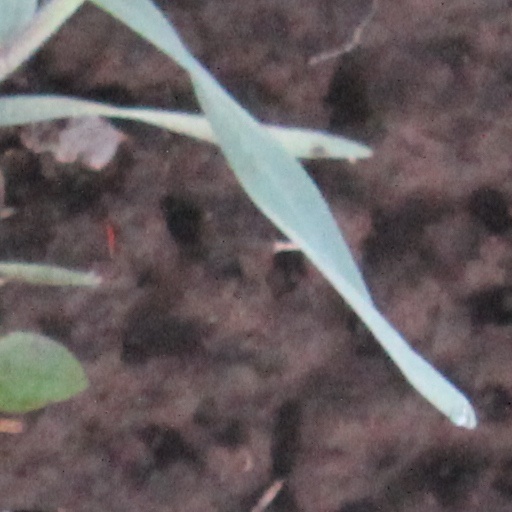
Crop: wheat